School uniforms by country

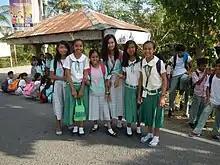
Female high school students in school uniform at Licab, Nueva Ecija

School uniforms are mandatory throughout public schools in Myanmar, from kindergarten until the 10th standard. The current uniform rule, known as the "White-Green", was mandated on 14 February 1966. From kindergarten to the 4th standard, the compulsory uniform for boys is a white shirt and green pants, which can be short or long. Shoes and Burmese sandals may be worn. The uniform for girls is similar, consisting of a white blouse and a skirt or pants. From the 5th standard until matriculation, traditional Burmese attire is considered appropriate school uniform. The uniform for boys is a white shirt (with an english collar or a mandarin collar) and a green sarong called a pahso, along with Burmese sandals. For girls, a traditional Burmese blouse (either the "yinzi," with a front opening, or the "yin hpon", with a side opening) and a green sarong called a htamein are worn, along with Burmese sandals.